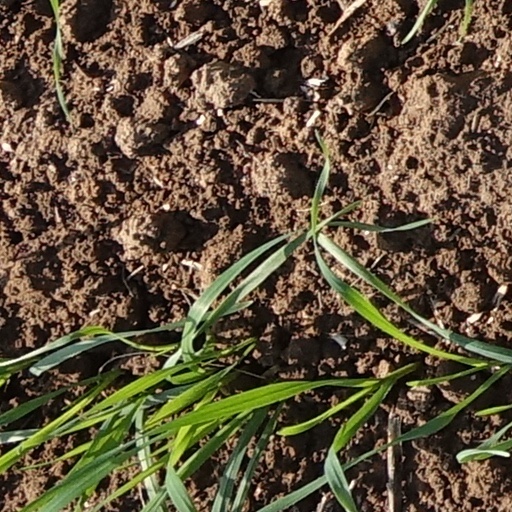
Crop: wheat